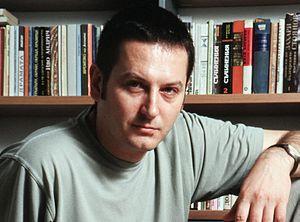
Guéorgui Gospodínov, ou Gheorghi Gospodinov, est un écrivain bulgare né en 1968 à Yambol.